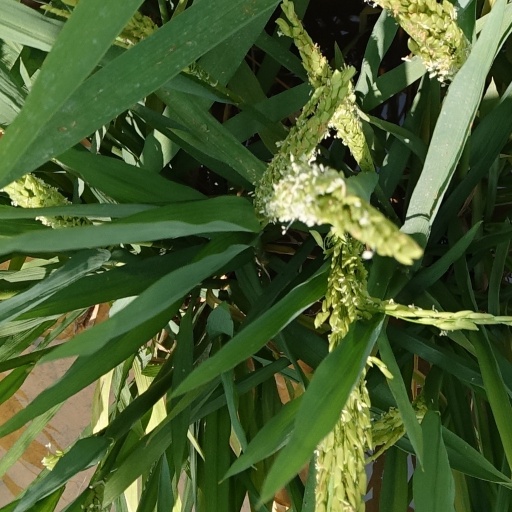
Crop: rice